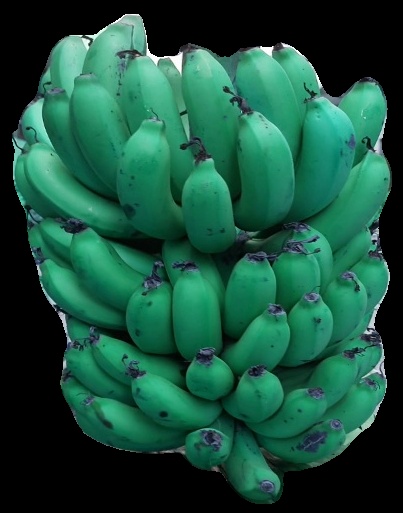
Variety: pachbale
Grade: grade2